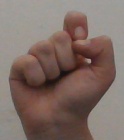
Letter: fa